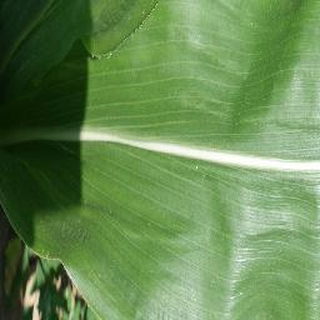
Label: healthy_corn